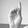
ASL letter: D